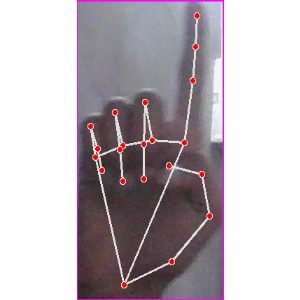
अक्षर: क